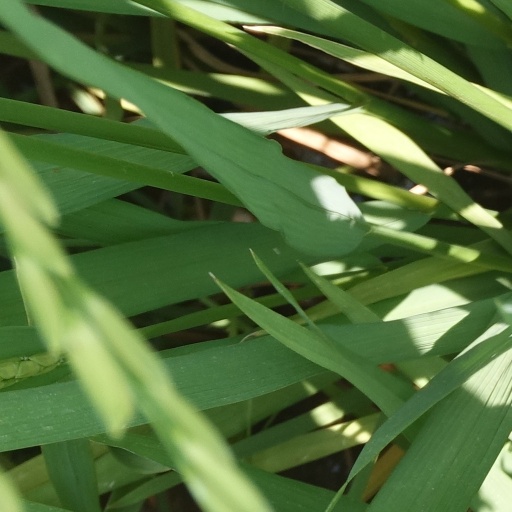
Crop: rice